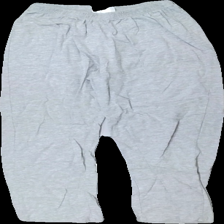
View: front
Type: Trousers
Category: Unisex
Brand: Missing
Colors: Grey
Material: ?
Cut: Regular
Size: S
Season: All
Damage location: top left
Damage 2 location: top right
Damage 3 location: bottom left
Price range: <50
Recommended usage: Export
Description: grå byxor, nopprig